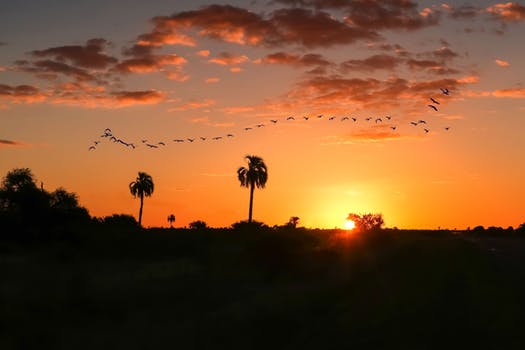
Label: No Watermark